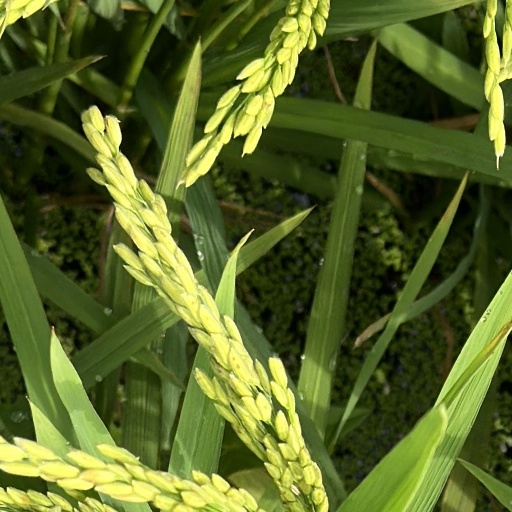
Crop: rice